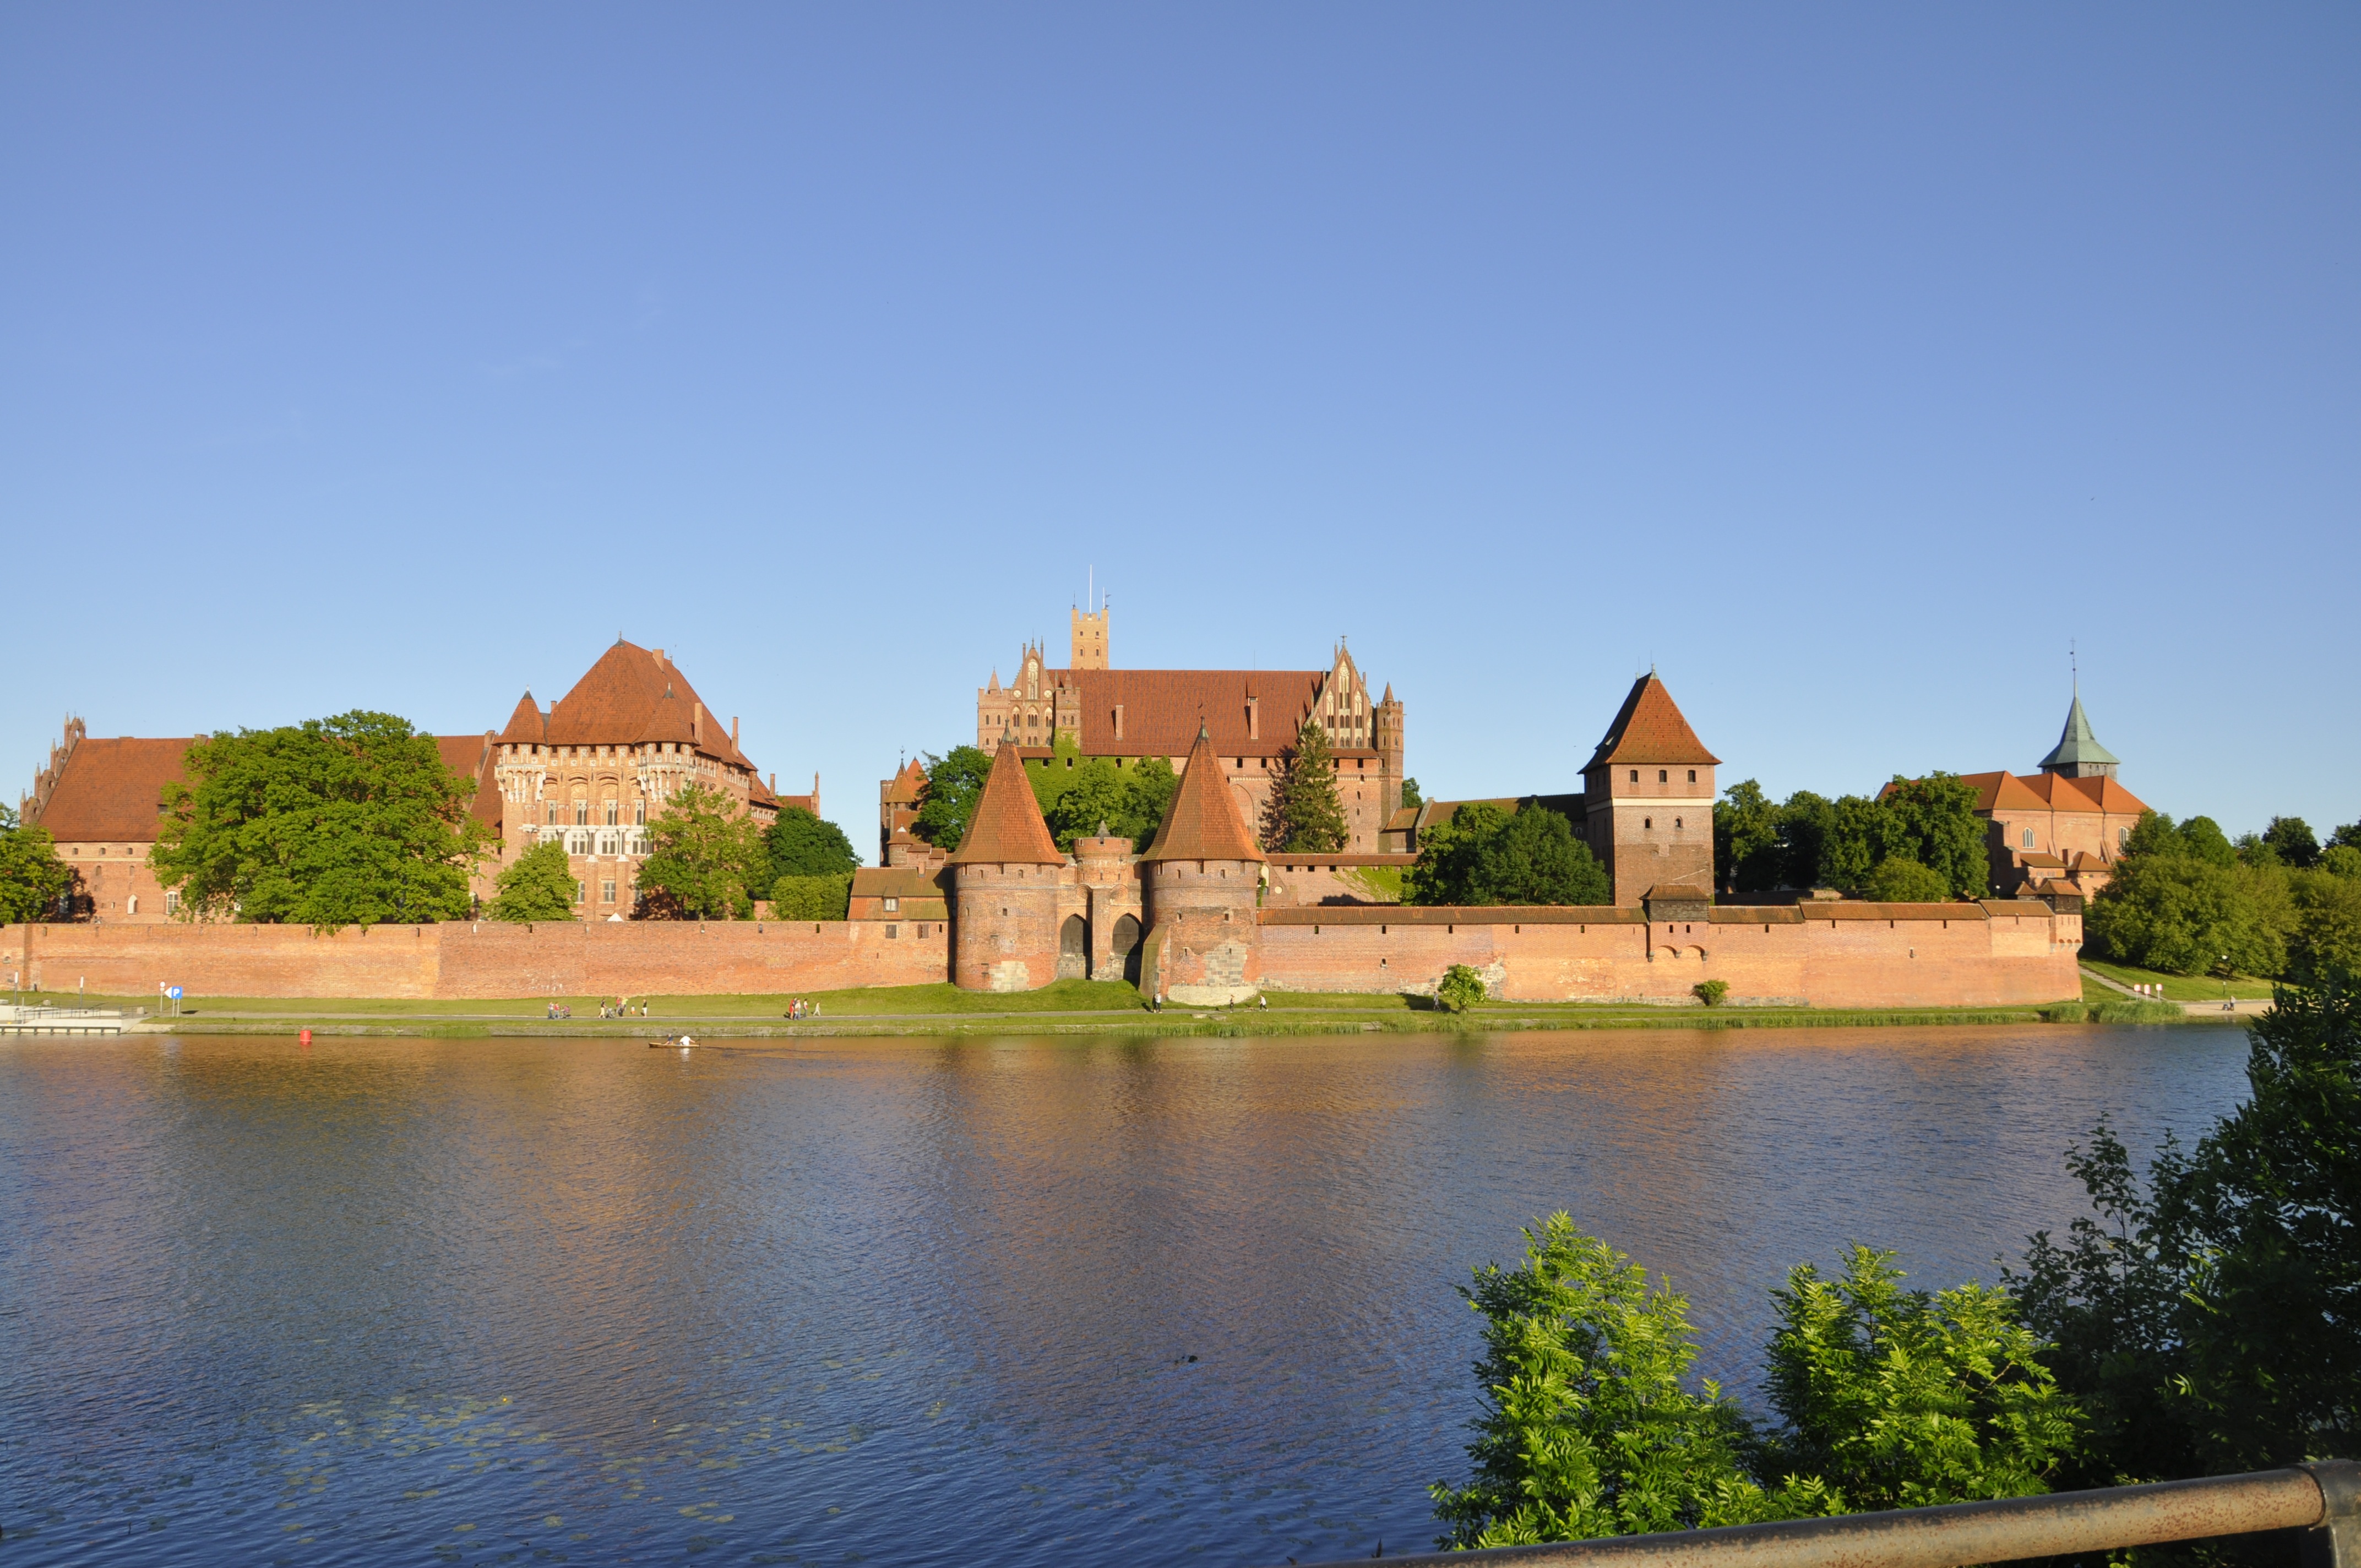
landscape, building, chateau, river, vacation, village, castle, tourism, poland, history, estate, historic site